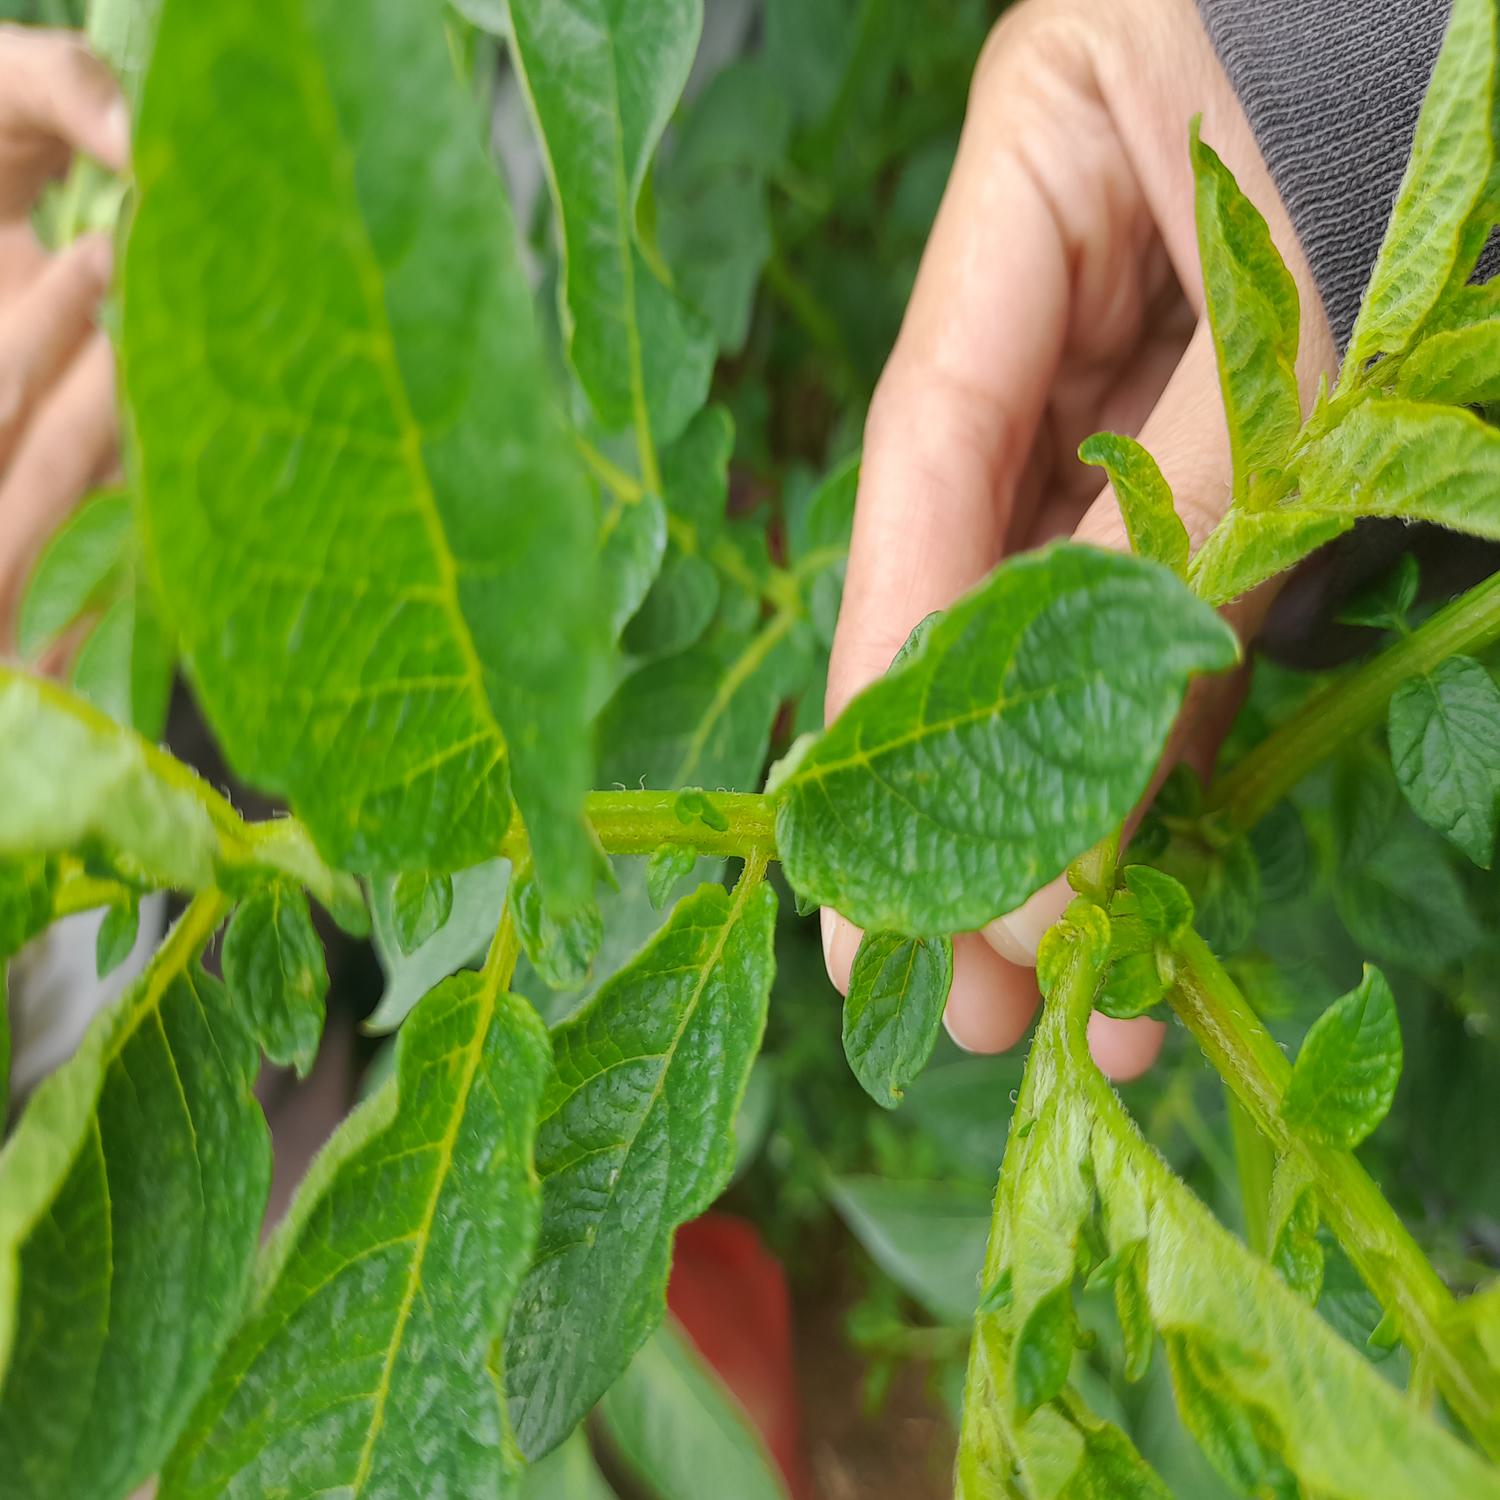
Etiqueta: Virus